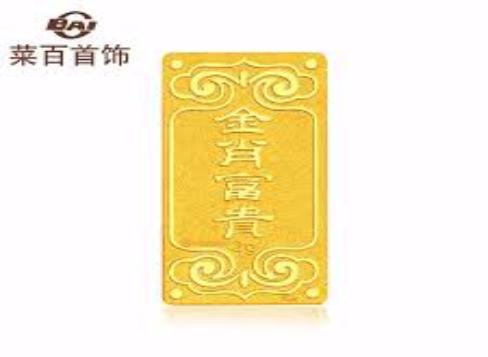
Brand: CaiBai
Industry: Clothes